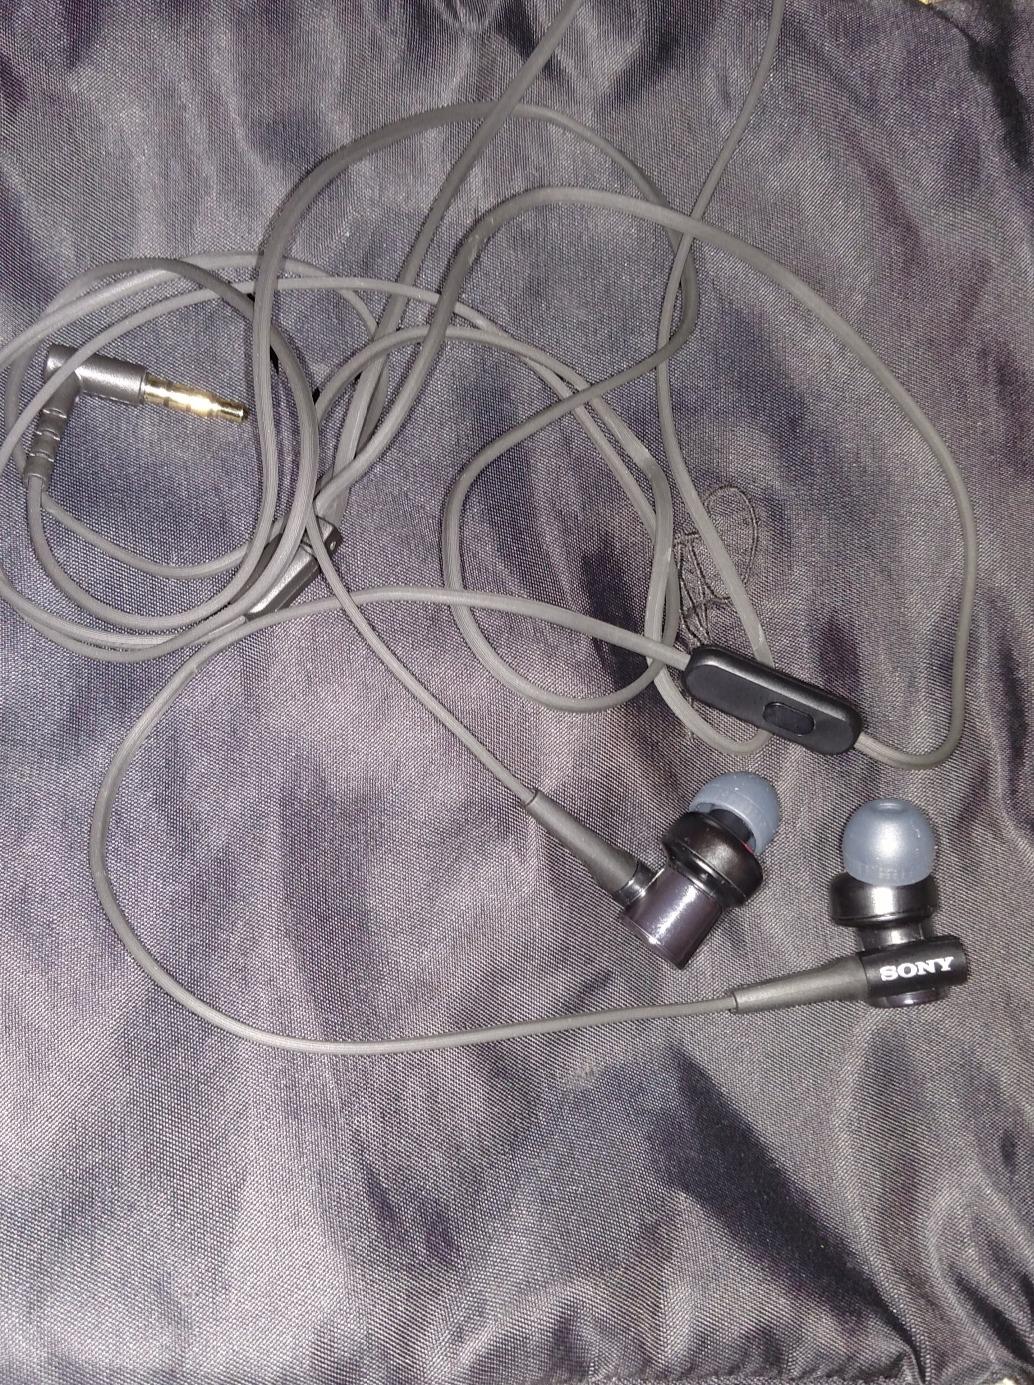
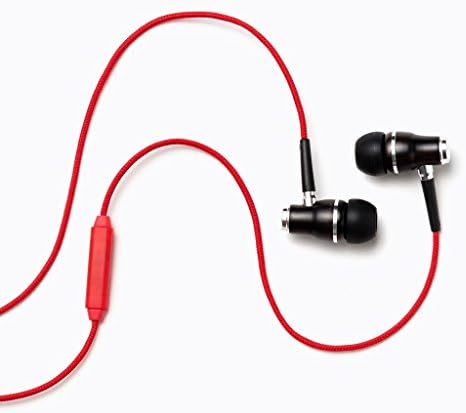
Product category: headphones
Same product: no